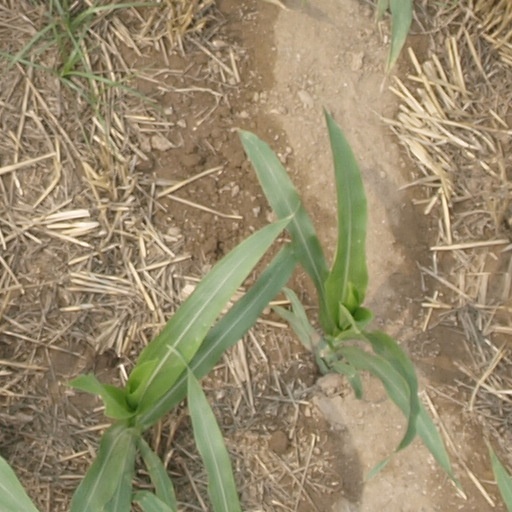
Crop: maize; corn